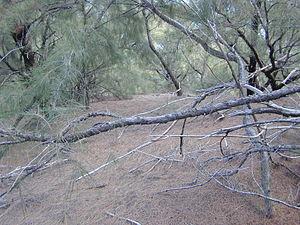
Le filao, ou filao à feuilles de prêle, est une espèce de plantes dicotylédones famille des Casuarinaceae, originaire d'Asie du Sud-Est et d'Australie.
L’allélopathie est un phénomène biologique par lequel une plante produit une ou plusieurs substances biochimiques qui influencent la germination, la croissance, la survie et la reproduction d'autres organismes. Ces substances biochimiques sont connues sous le nom d'allélochimiques et peuvent avoir des effets bénéfiques ou néfastes sur les organismes et la communauté qu'elles ciblent. Les substances allélochimiques sont un sous-ensemble de métabolites secondaires, qui ne sont pas nécessaires au métabolisme de l'organisme allélopathique. Les substances allélochimiques ayant des effets allélopathiques négatifs constituent une partie importante de la défense des plantes contre les herbivores.